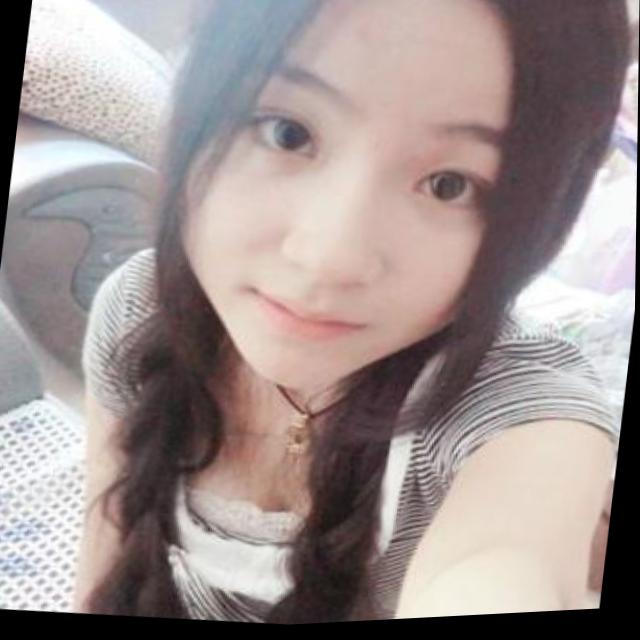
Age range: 13-20